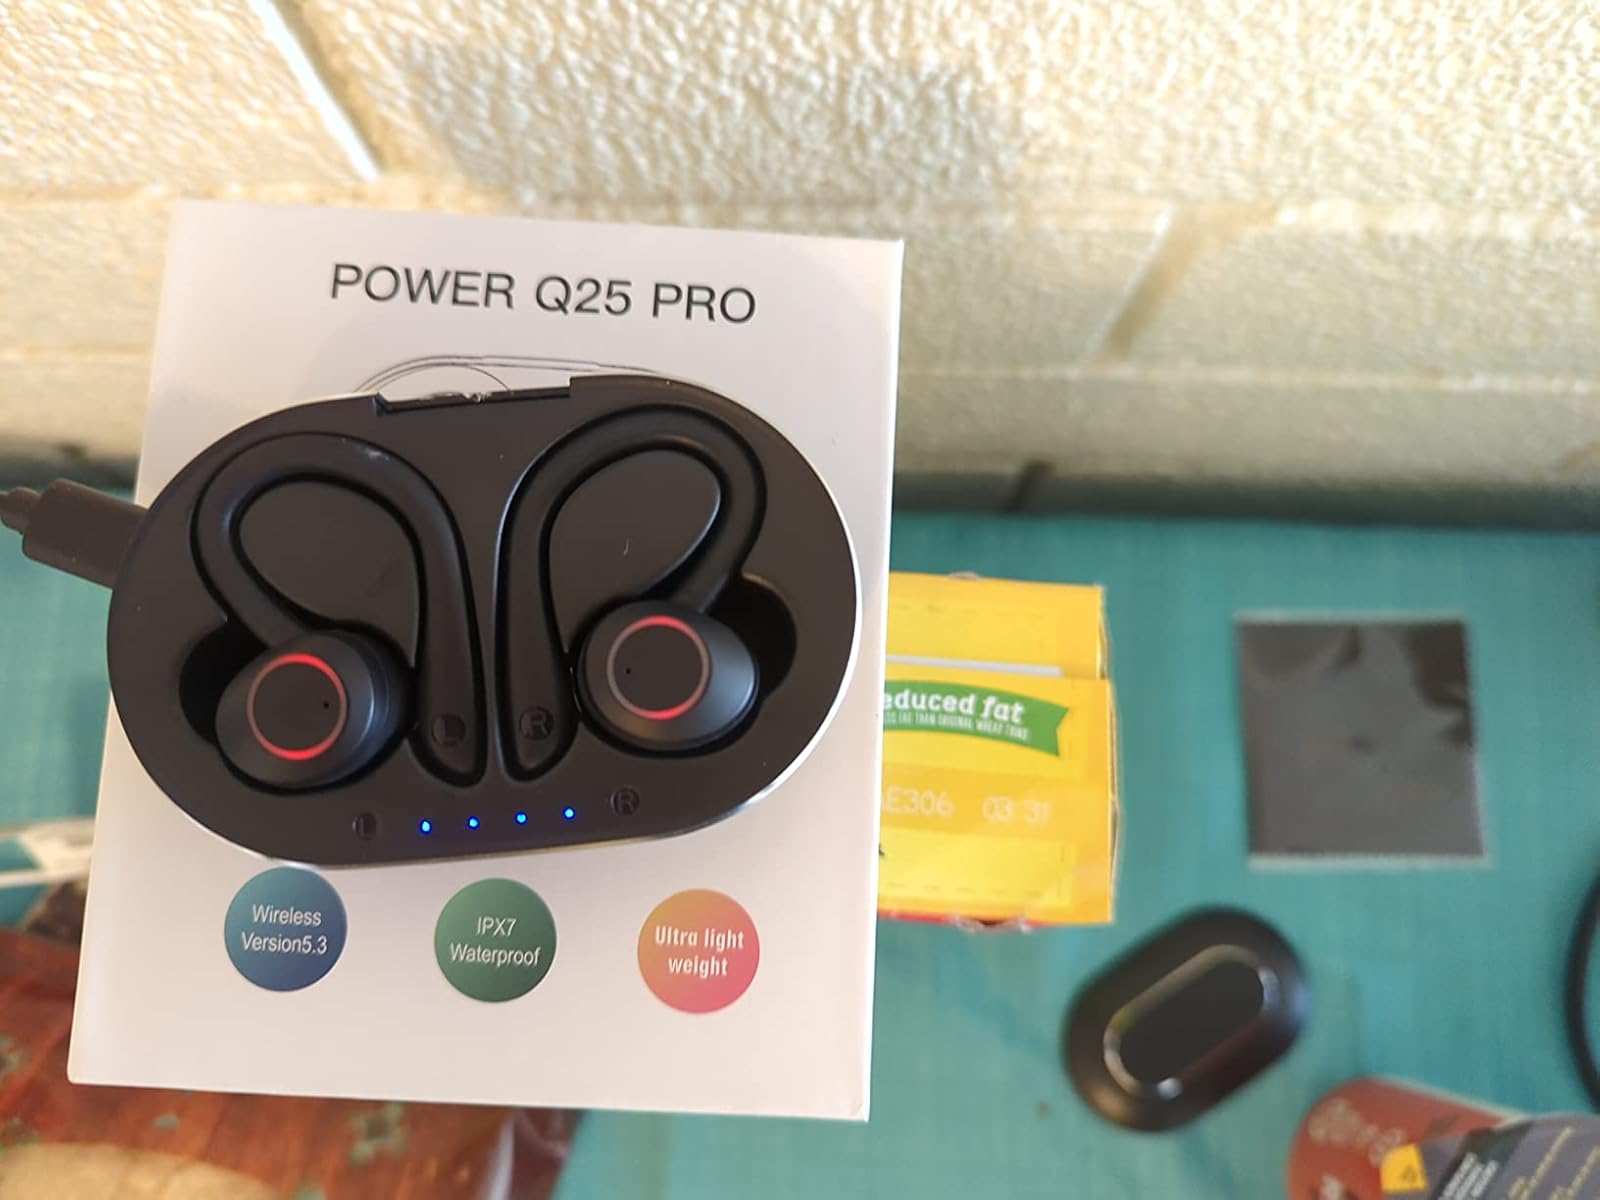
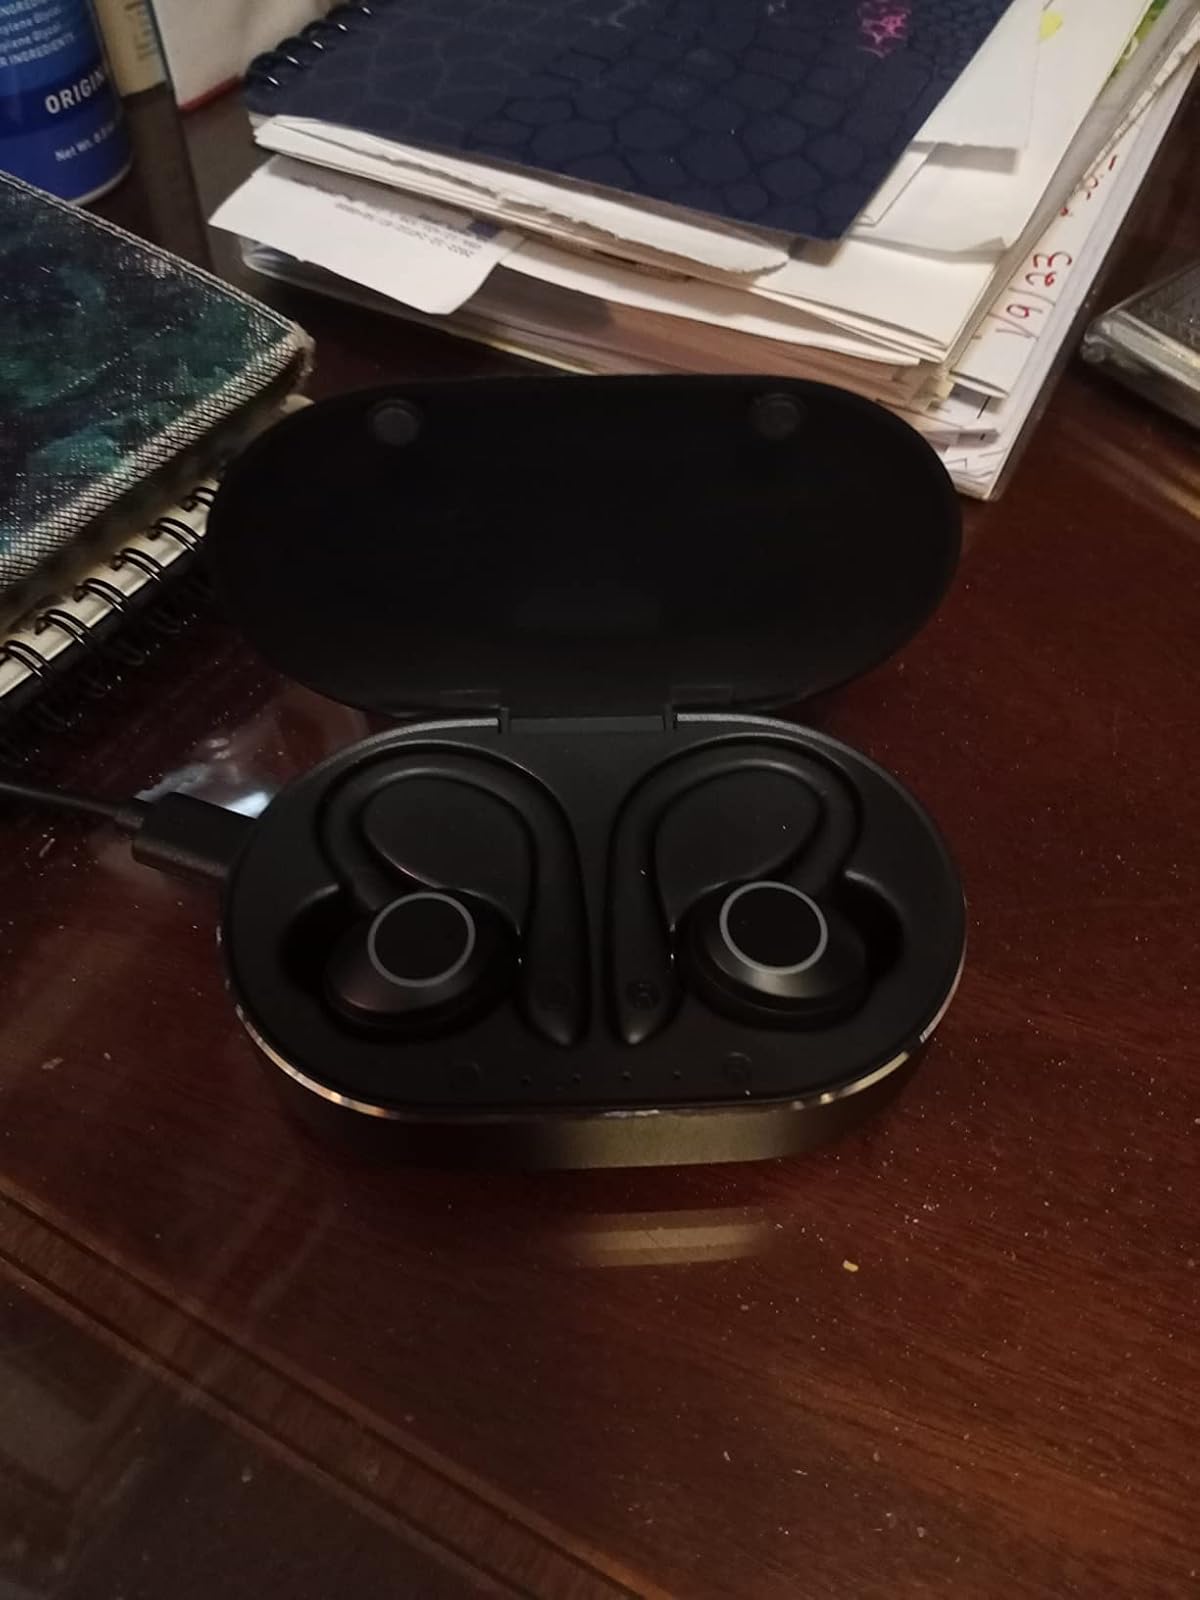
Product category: earbuds
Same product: yes